Sahar Ajdamsani

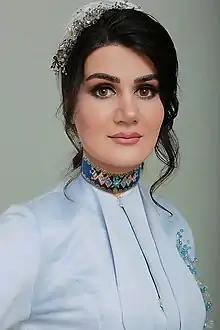

Sahar Ajdamsani (Persian:سحر اژدم ثانی; born 26 March 1996) is an Iranian singer, songwriter, poet, lyricist, writer, and photographer.